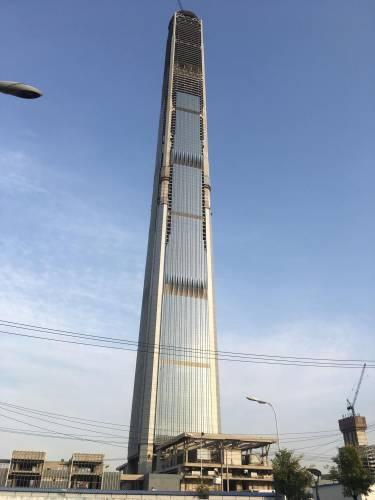
地标名称：高银金融117大厦
所在城市：天津市·西青区